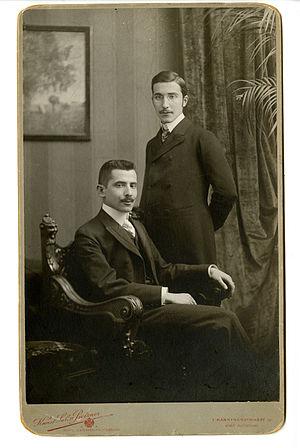
Stefan Zweig, né le 28 novembre 1881 à Vienne en Autriche-Hongrie et mort le 22 février 1942 à Petrópolis au Brésil, est un écrivain, dramaturge, journaliste et biographe autrichien.